1996 Baltimore Orioles season

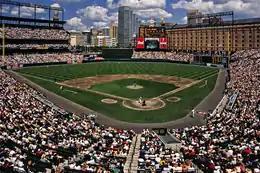
Oriole Park at Camden Yards, September 1996

"Note: G = Pos = Position; Games played; AB = At bats; H = Hits; HR = Home runs; RBI = Runs batted in; Avg. = Batting average"